Thank You for Coming

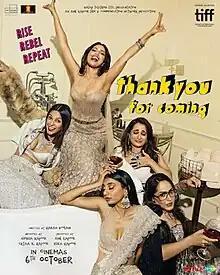
Theatrical release poster

Thank You for Coming is a 2023 Indian Hindi-language sex comedy film directed by Karan Boolani and produced by Rhea Kapoor and Ekta Kapoor. Written by Radhika Anand and Prashasti Singh, the film stars Bhumi Pednekar, Shehnaaz Gill, Dolly Singh, Kusha Kapila and Shibani Bedi.